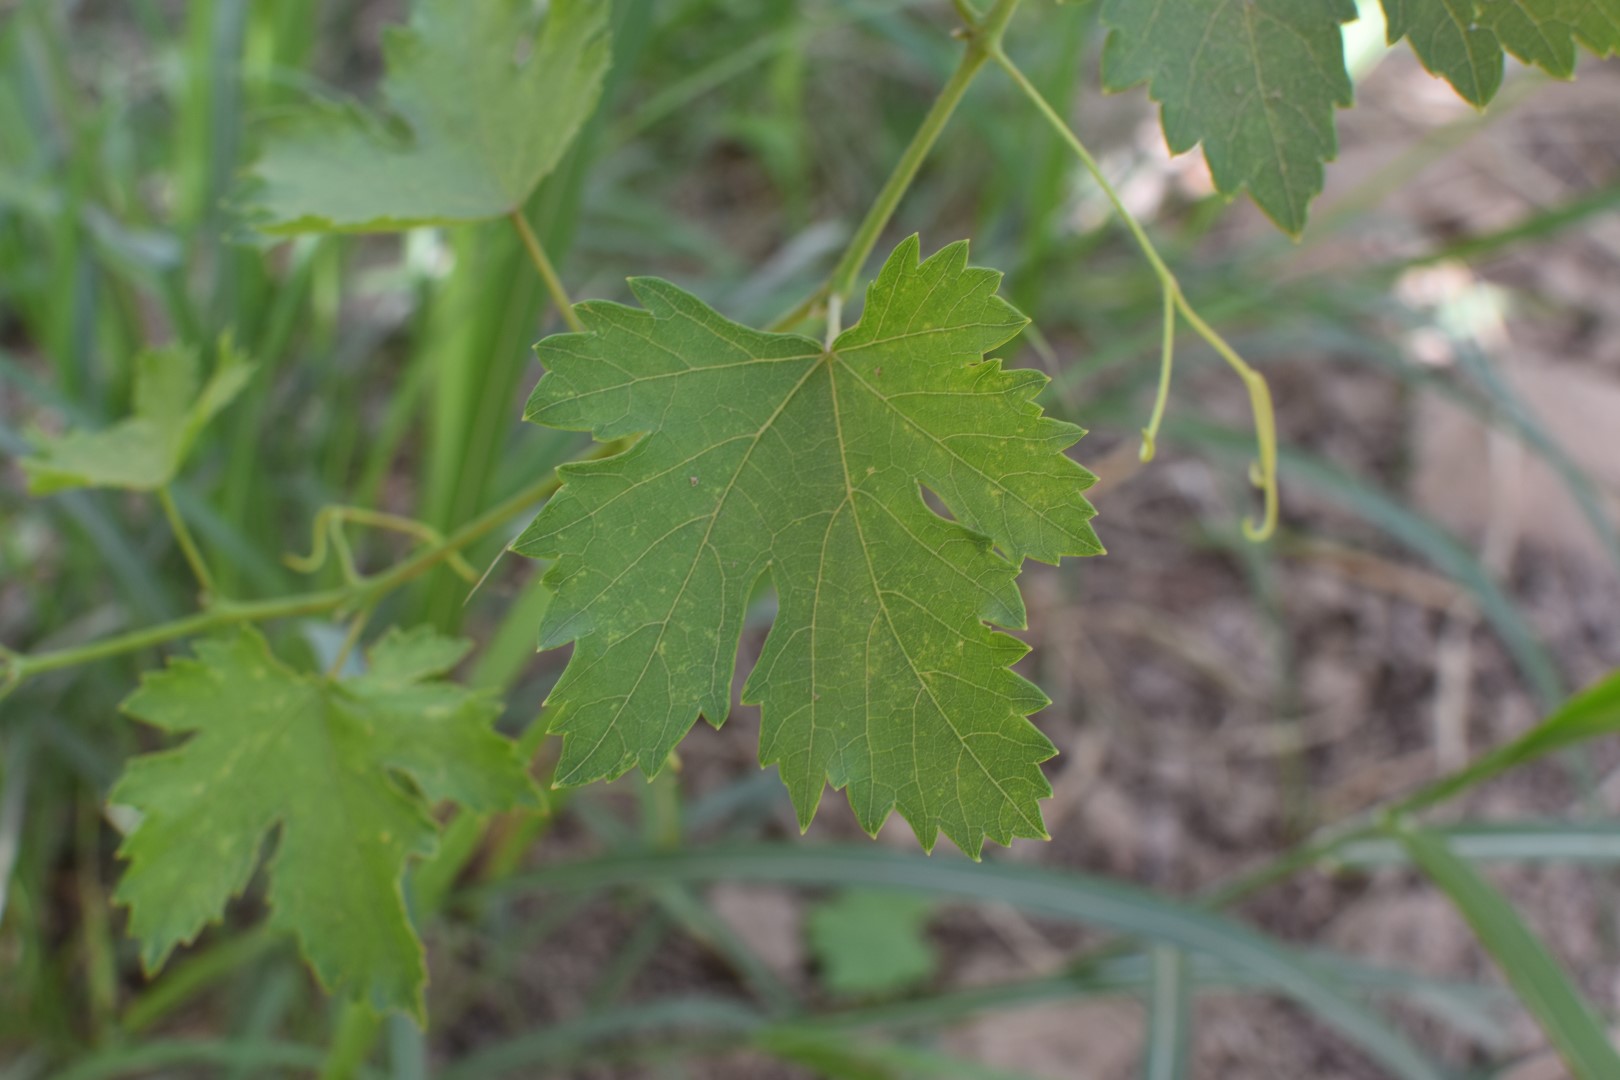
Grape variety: Halawani